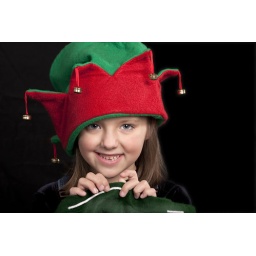
Portrait of young girl dressed in red and green Christmas hat.